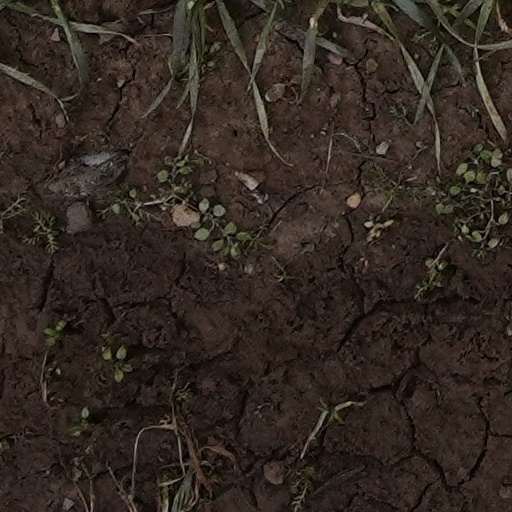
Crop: wheat